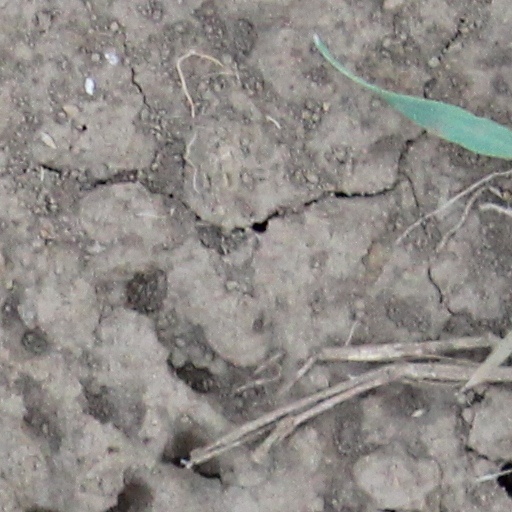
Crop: wheat